Dark Fields (2006 film)

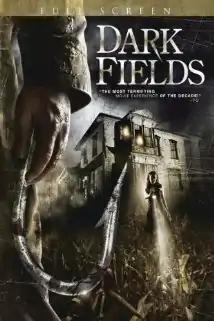

Dark Fields is a Canadian–American horror film directed by Mark McNabb and Al Randall, written by Randall, and starring Jenna Scott, Lindsay Dell, Eric Phillion, Brian Austin Jr., and Ryan Hulshof as teens hunted down by a psychopathic farmer played by Al Randall. Filmed in October 2003, on a budget of $1,000, it was not released until September 2006.